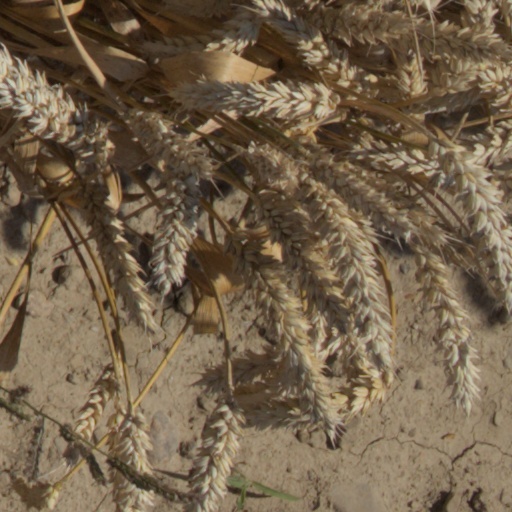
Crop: wheat